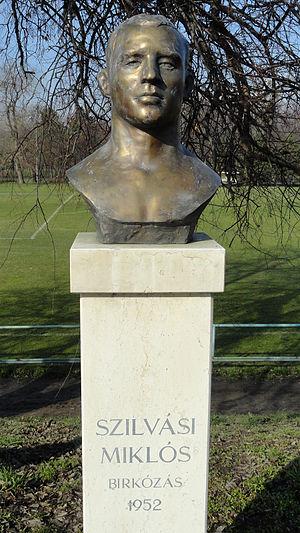
Miklós Szilvási est un lutteur hongrois né le 5 décembre 1925 à Márianosztra et mort le 24 mai 1969 à Budapest.